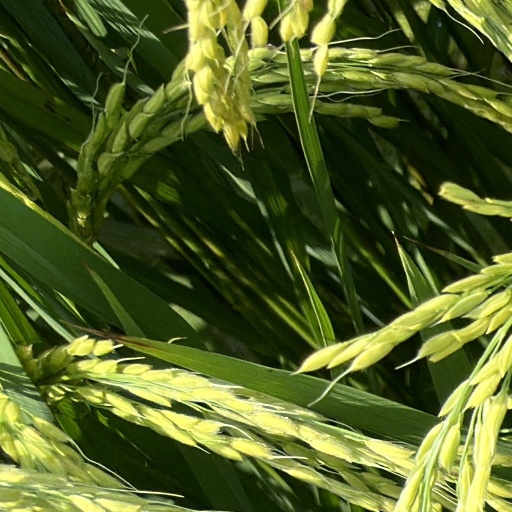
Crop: rice